European Spallation Source

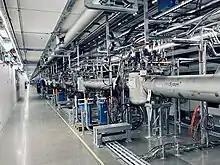
The Accelerator Tunnel (December 2021).

When the ISIS neutron source was built in England in 1985, its success in producing indirect images of molecular structures eventually raised the possibility of a far more powerful spallation source. By 1993, the European Neutron Scattering Association began to advocate for the construction of a new spallation source, and the project would eventually become known as the ESS.